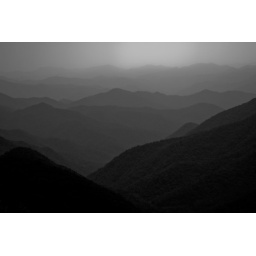
Smoky Mountains in black and white